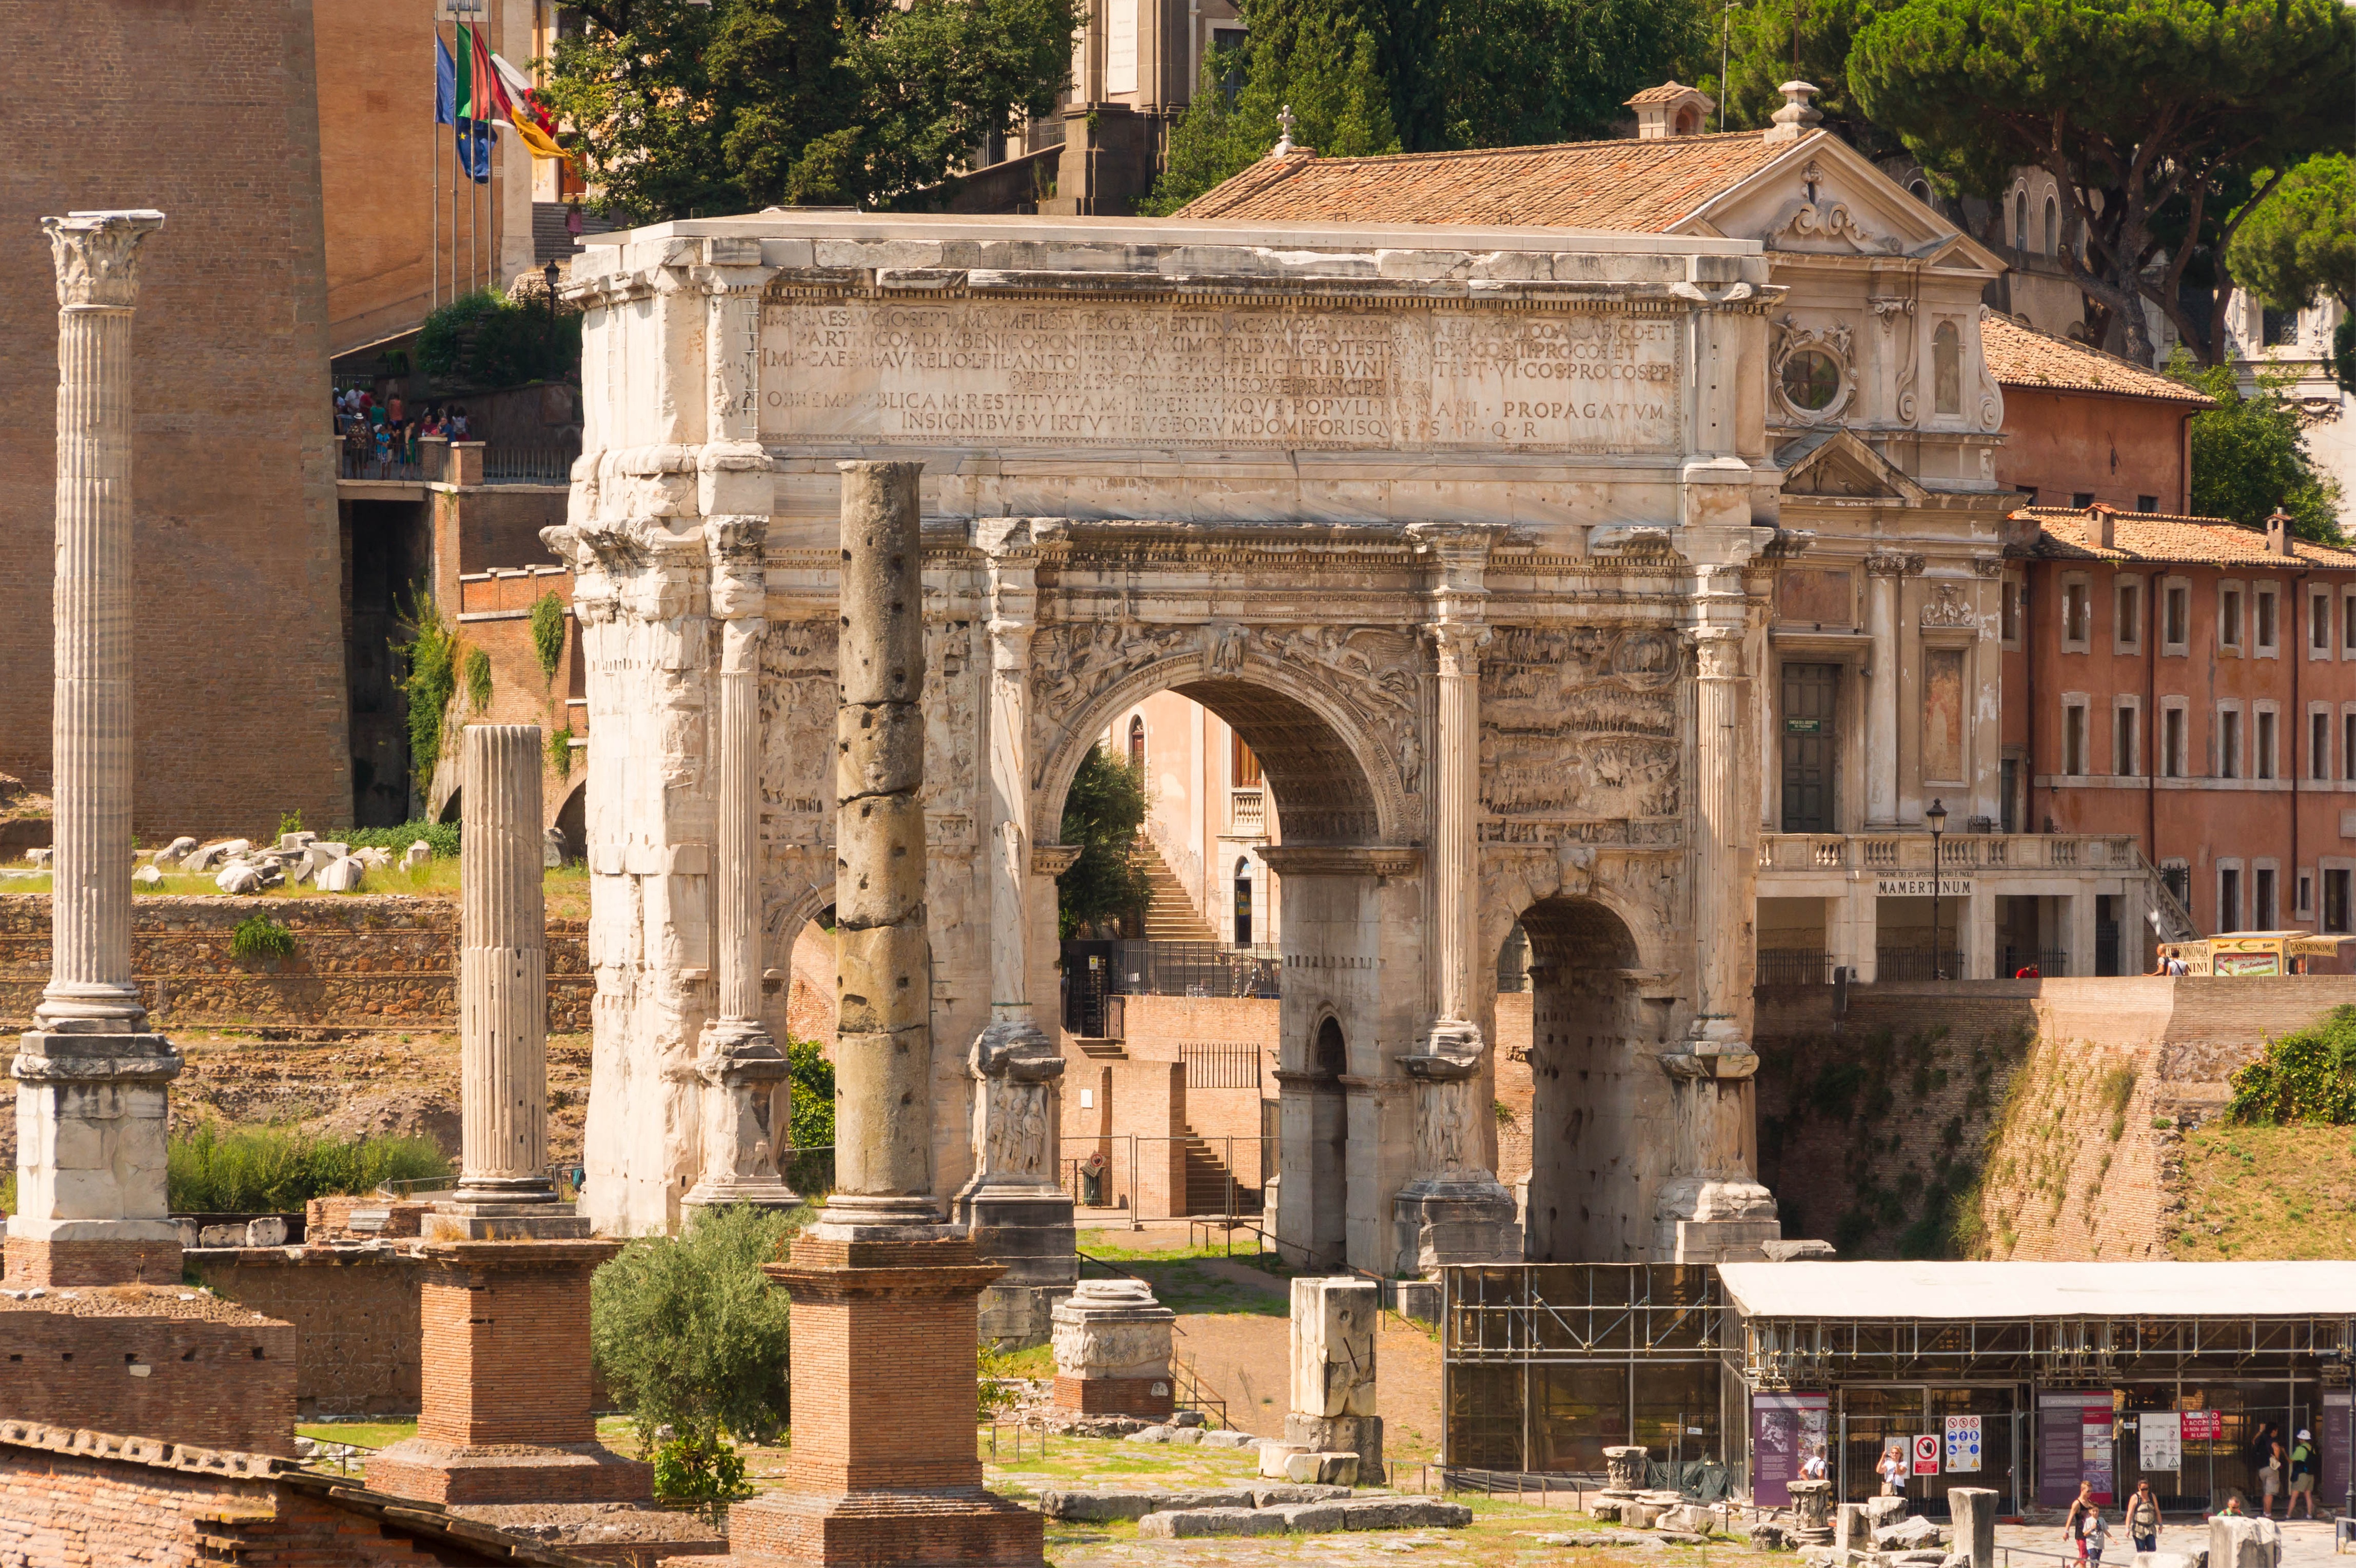
architecture, palace, stone, monument, arch, ancient, landmark, italy, historic, ruin, rome, temple, ruins, ancient rome, forum romanum, ancient history, ancient roman architecture, septimius severus